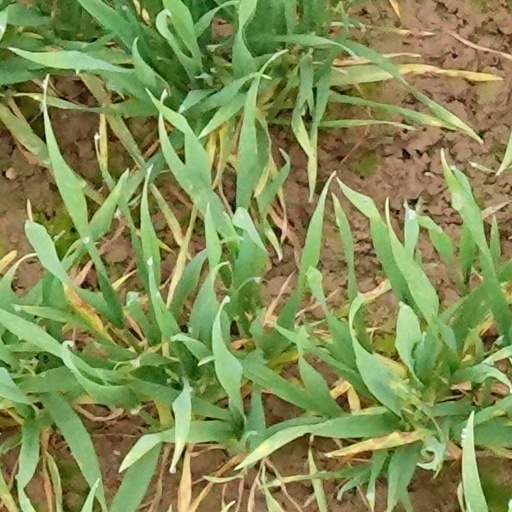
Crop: wheat